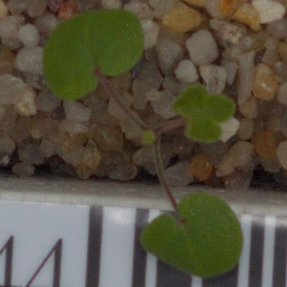
Label: smallflowered_cranesbill